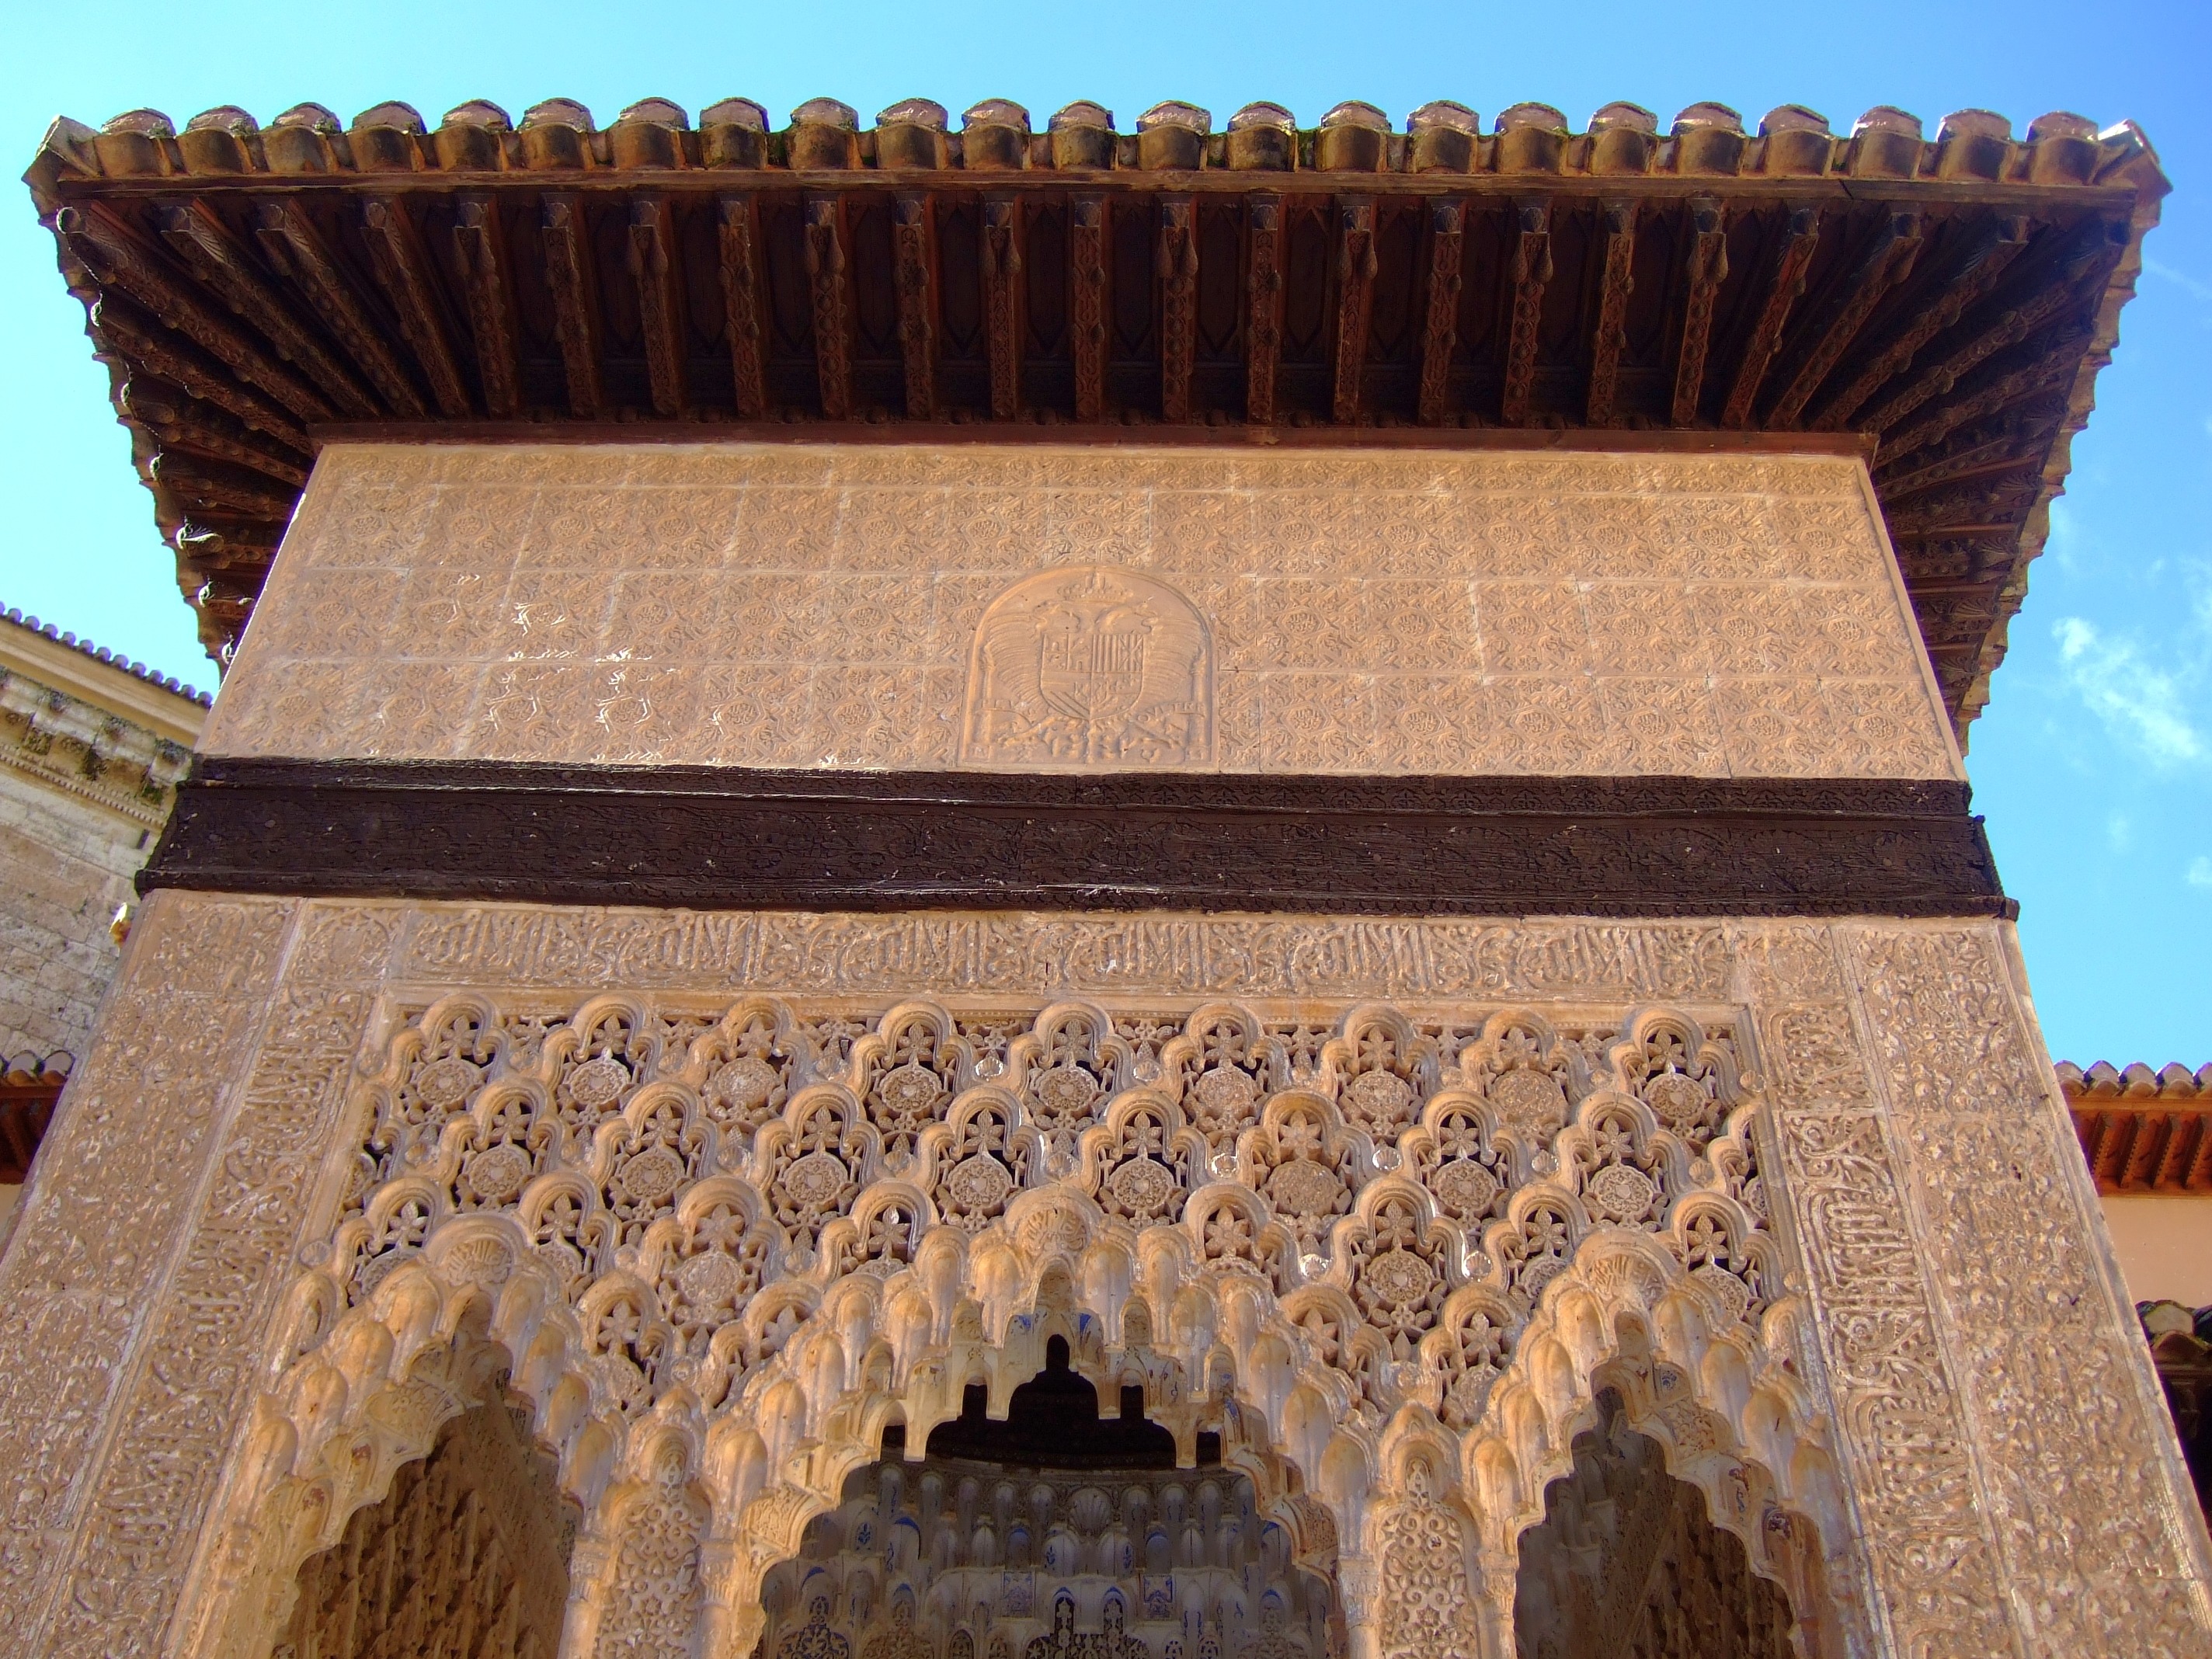
architecture, structure, monument, arch, column, patio, spain, temple, lions, andalusia, carving, granada, alhambra, historic site, ancient history